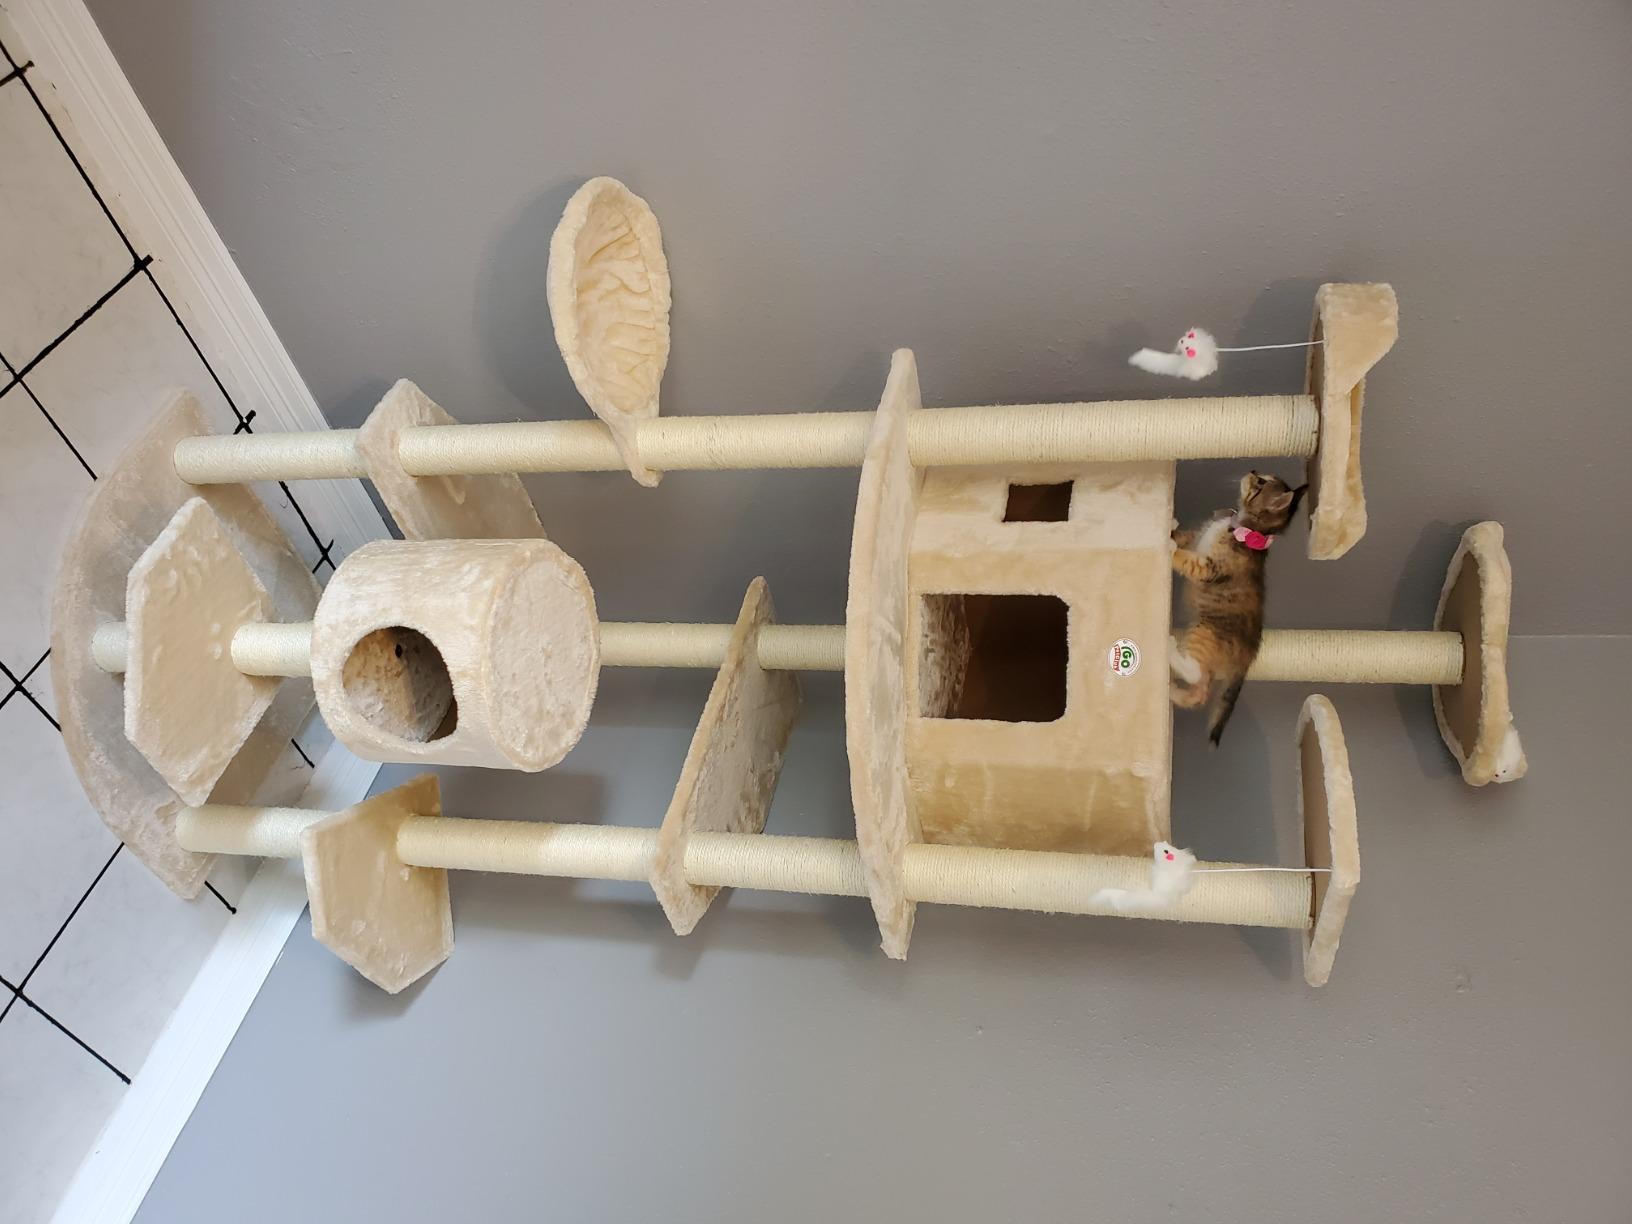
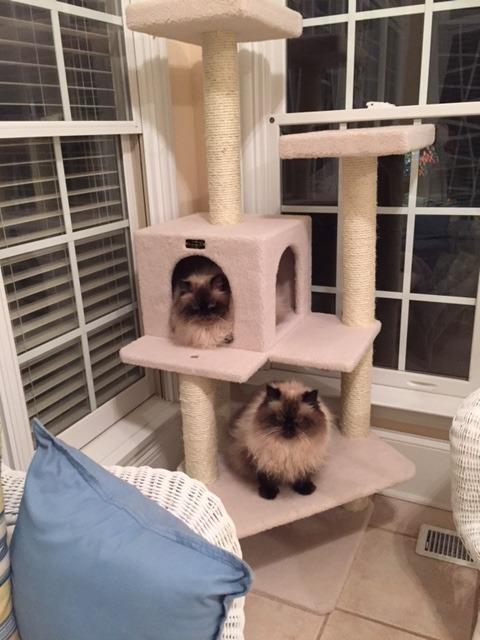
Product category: items_cat tree
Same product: no